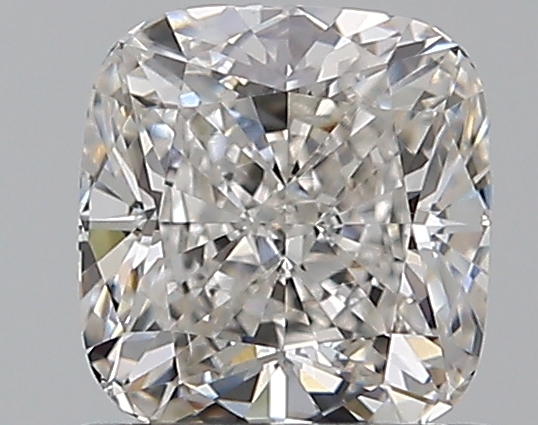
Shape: cushion
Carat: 0.8
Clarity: VS2
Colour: G
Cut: EX
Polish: EX
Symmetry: VG
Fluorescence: M
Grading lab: GIA
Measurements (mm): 5.38 x 5.09 x 3.45